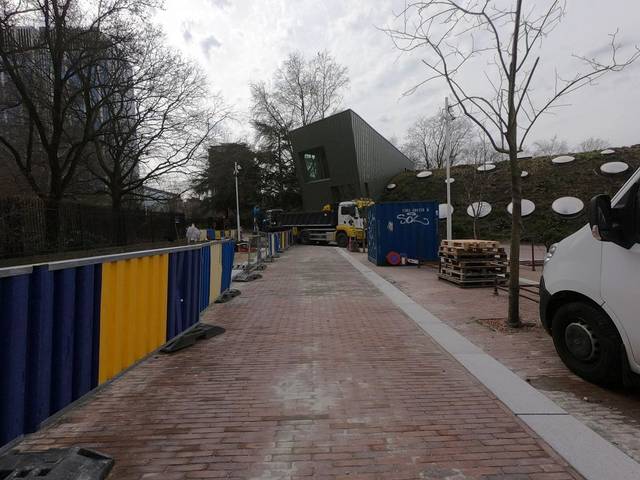
Region: Belgium
Coordinates: 50.856, 4.363